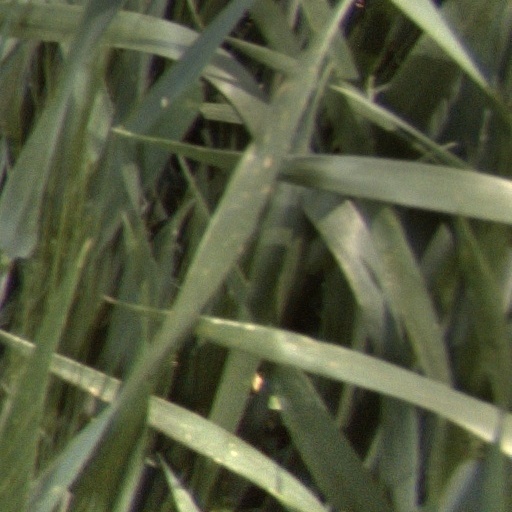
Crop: wheat